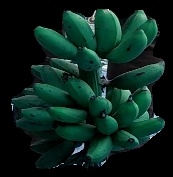
Variety: rasbale
Grade: grade3